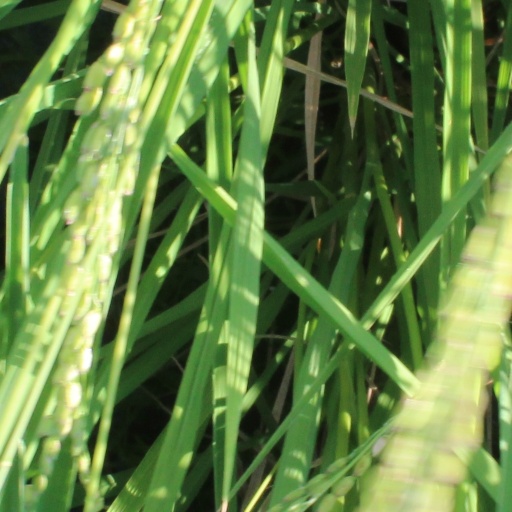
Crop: rice